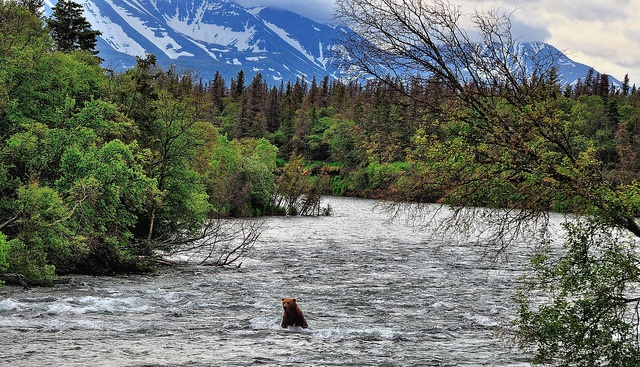
A river running through a forest covered with trees.
A lone brown bear stands in the middle of a river.
Bear in middle of river with green trees on either side.
Bear in the middle of a river far from either bank.
a bear in a river of water with trees near by